Royal entry

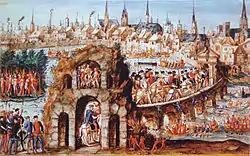
For the entry of Henry II of France to Rouen, 1 October 1550, 30 naked men were employed to illustrate life in Brazil and a battle between the Tupinamba allies of the French, and the Tabajara Indians.

The Holy Roman Emperor, Maximilian I, went a step further, commissioning enormous virtual triumphs that existed solely in the form of print. The "Triumphs of Maximilian" (begun in 1512 and unfinished at Maximilian's death in 1519) contains over 130 large woodcuts by Dürer and other artists, showing a huge procession (still in open country) culminating in the Emperor himself, mounted on a huge car. "The Triumphal Arch" (1515), the largest print ever made, at 3.57 x 2.95 metres when the 192 sheets are assembled, was produced in an edition of seven hundred copies for distribution to friendly cities and princes. It was intended to be hand-coloured and then pasted to a wall. Traditional tableau themes, including a large genealogy, and many figures of virtues, are complemented by scenes of Maximilian's life and military victories. Maximilian was wary of entries in person, having been locked up by his loyal subjects in Bruges in 1488 for eleven weeks, until he could pay the bills from his stay.